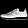
Label: Sneaker